Pimpri Gawali

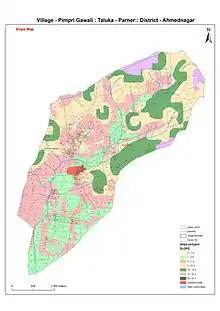
Map of the Village

Gram Panchayat is the basic unit of the governance in the village. It has seven members elected by gram sabha. Under funds of 13th finance Commission, computerization of the Panchayat is done. Gram panchayat provided job cards to all the eligible people who are interested to work on MG-NREGA Work. The gram panchayat received "Mahatma Gandhi Tanta Mukti Village Award" in 2011 by the government of Maharashtra. Grampanchayat had taken initiative to complete toilets of all households and completed about 80%.